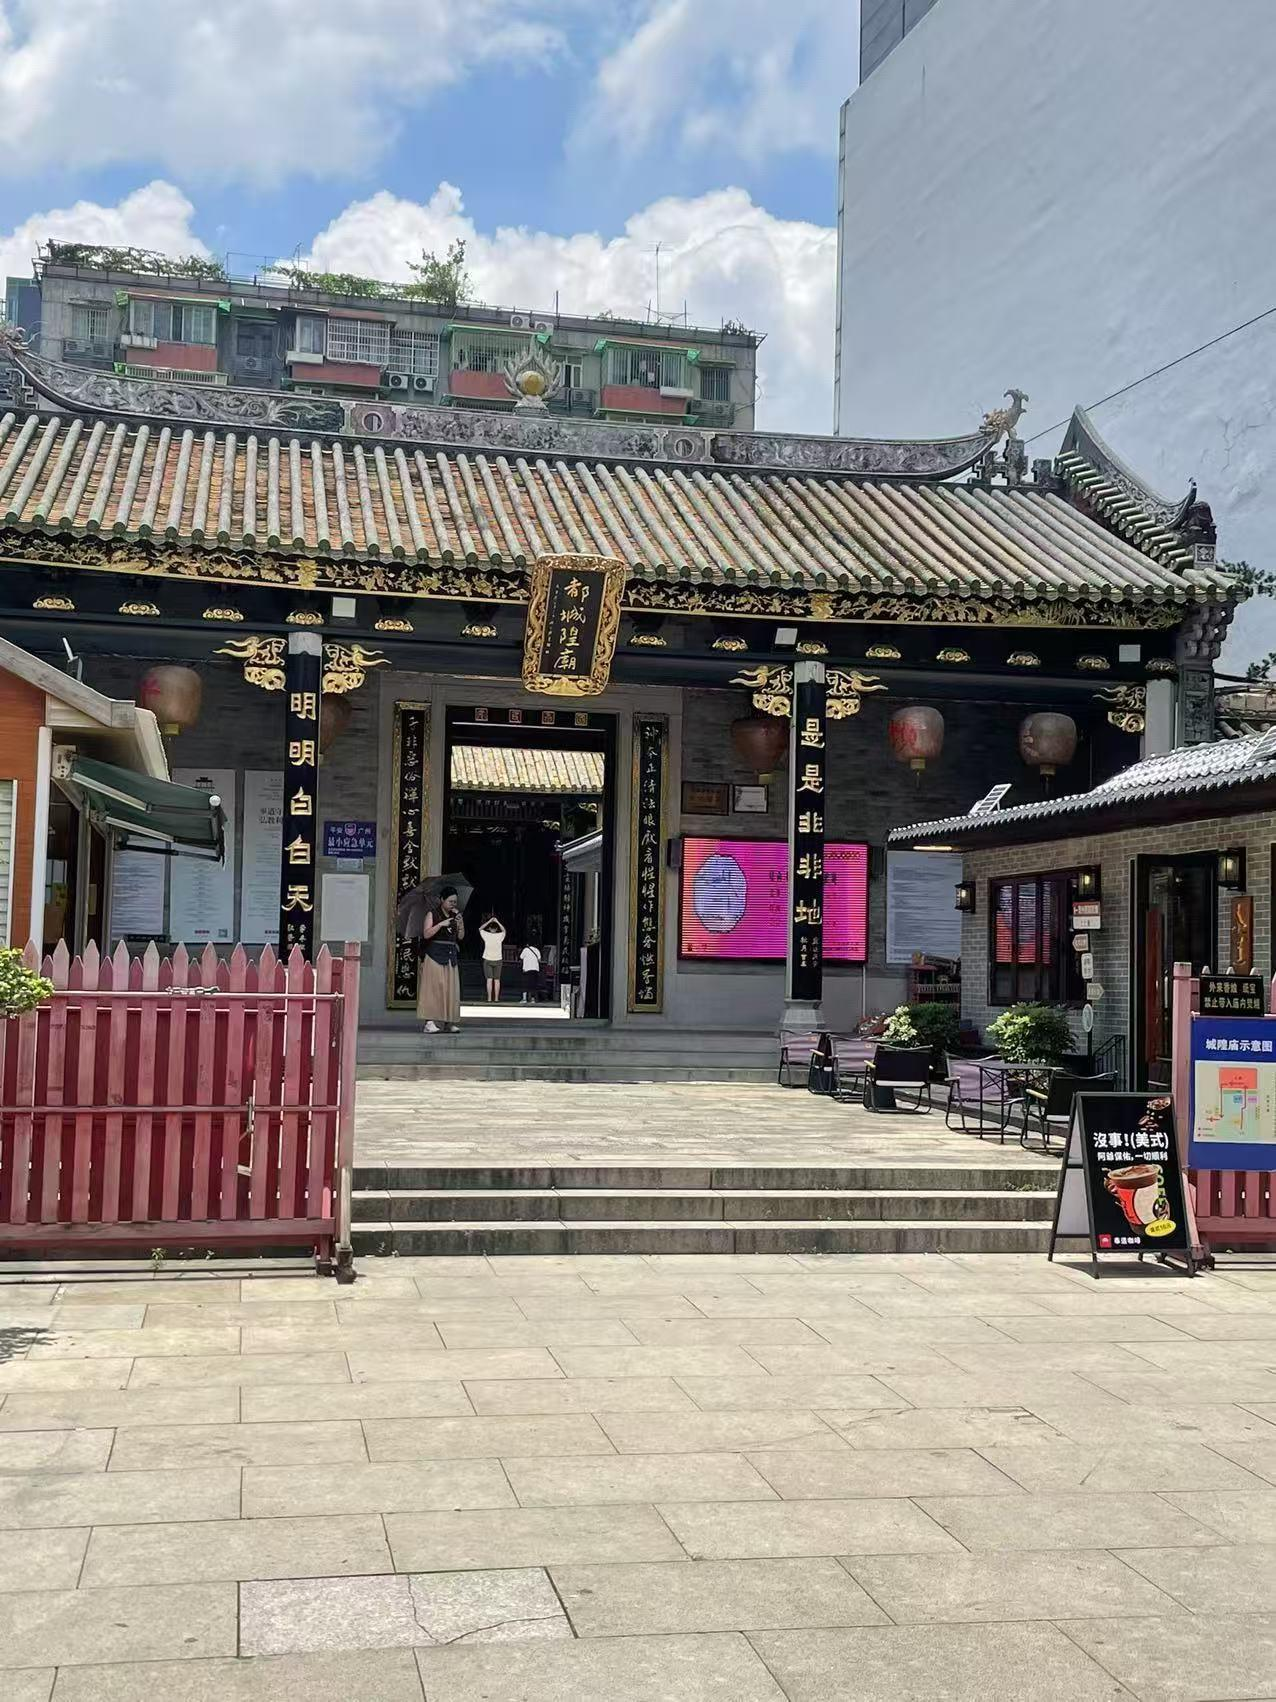
地标名称：城隍庙
所在城市：广州市·越秀区